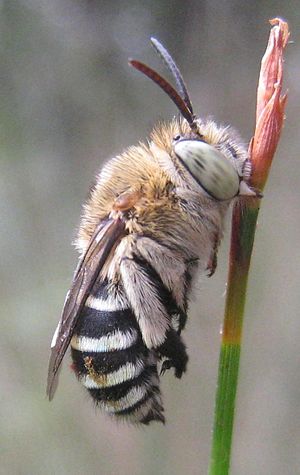
Amegilla cingulata
sum sum
Amegilla cingulata er et årevinget insekt i familie med honningbien. Den lever i Australien og nærliggende sydøstasiatiske lande.